Niels Nikolaus Falck

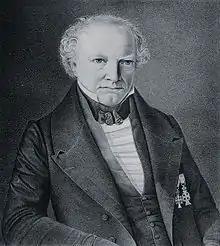
Niels Nikolaus Falck

Niels Nikolaus Falck (25 November 1784 – 11 May 1850) was a Danish jurist and historian.